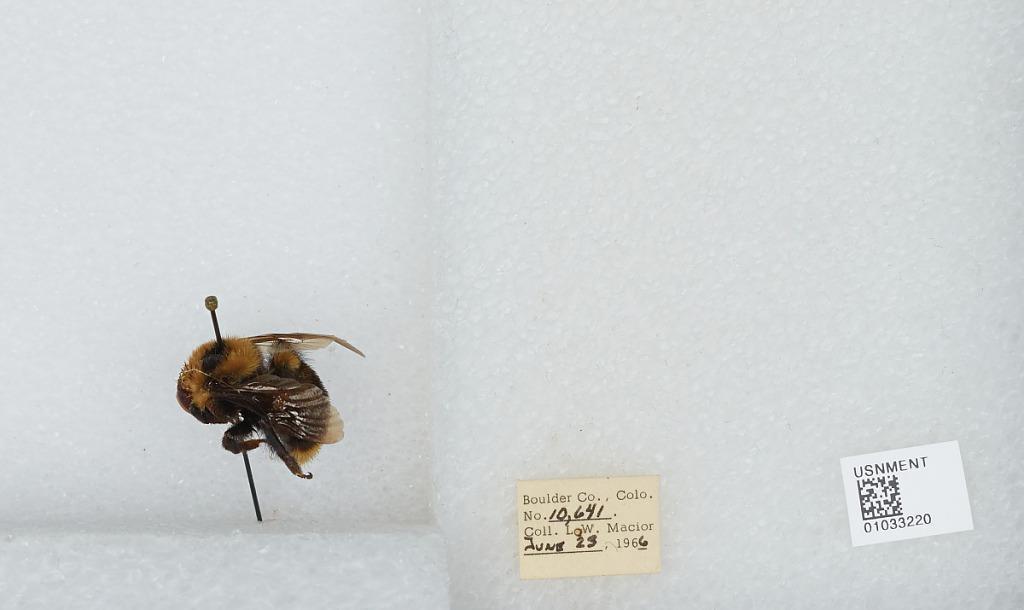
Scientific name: Bombus (Cullumanobombus) rufocinctus Cresson
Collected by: L. Macior
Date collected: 1966-6-23
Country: United States
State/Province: Colorado
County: Boulder
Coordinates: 40.015, -105.27